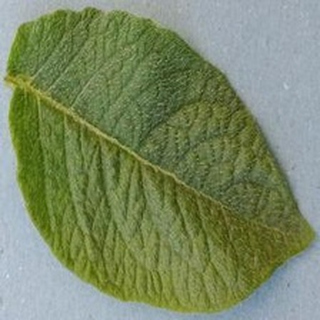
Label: healthy_potato